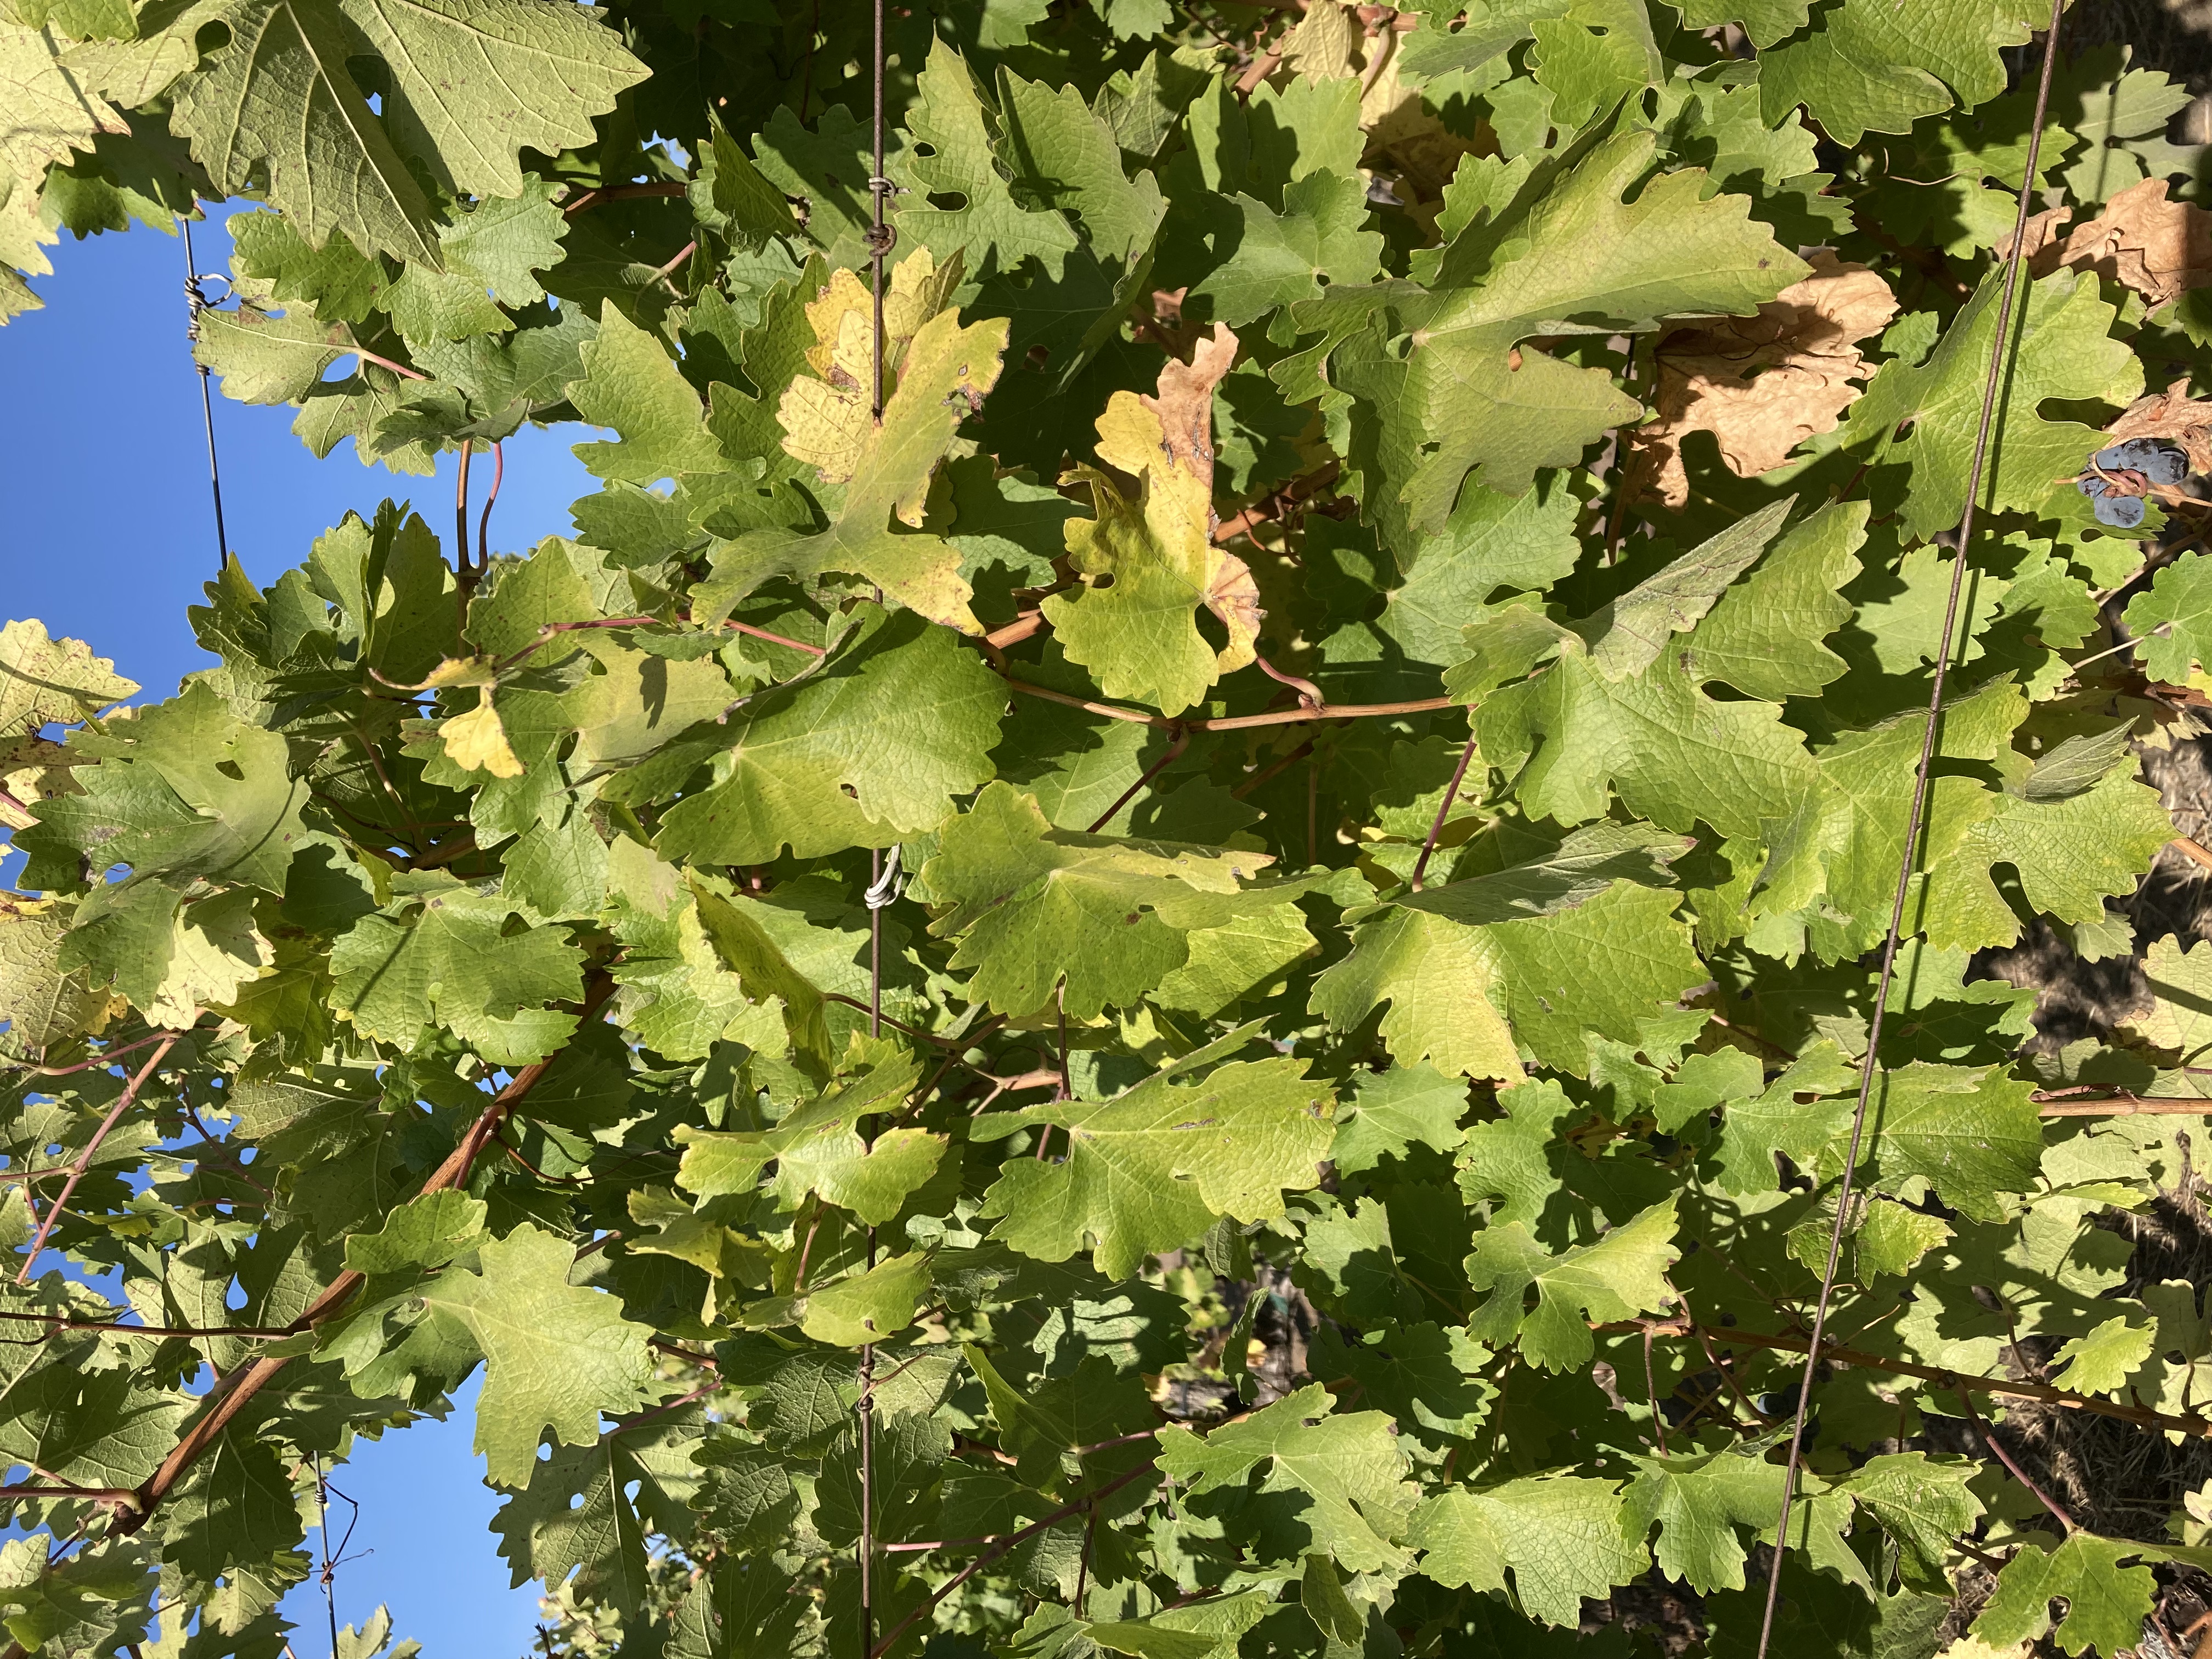
Label: No Virus